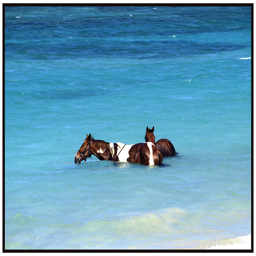
Two horses that are standing in the water.
A couple of horses wading in the aqua ocean water.
Two horses walk through a shallow area of an ocean.
Two horses in the bright blue water at the beach.
Two horses are walking in the blue water.